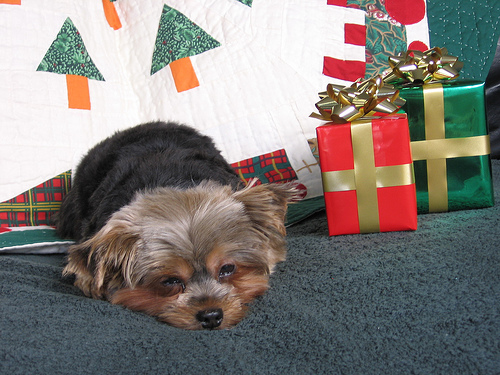
Animal: dog
Breed: yorkshire_terrier